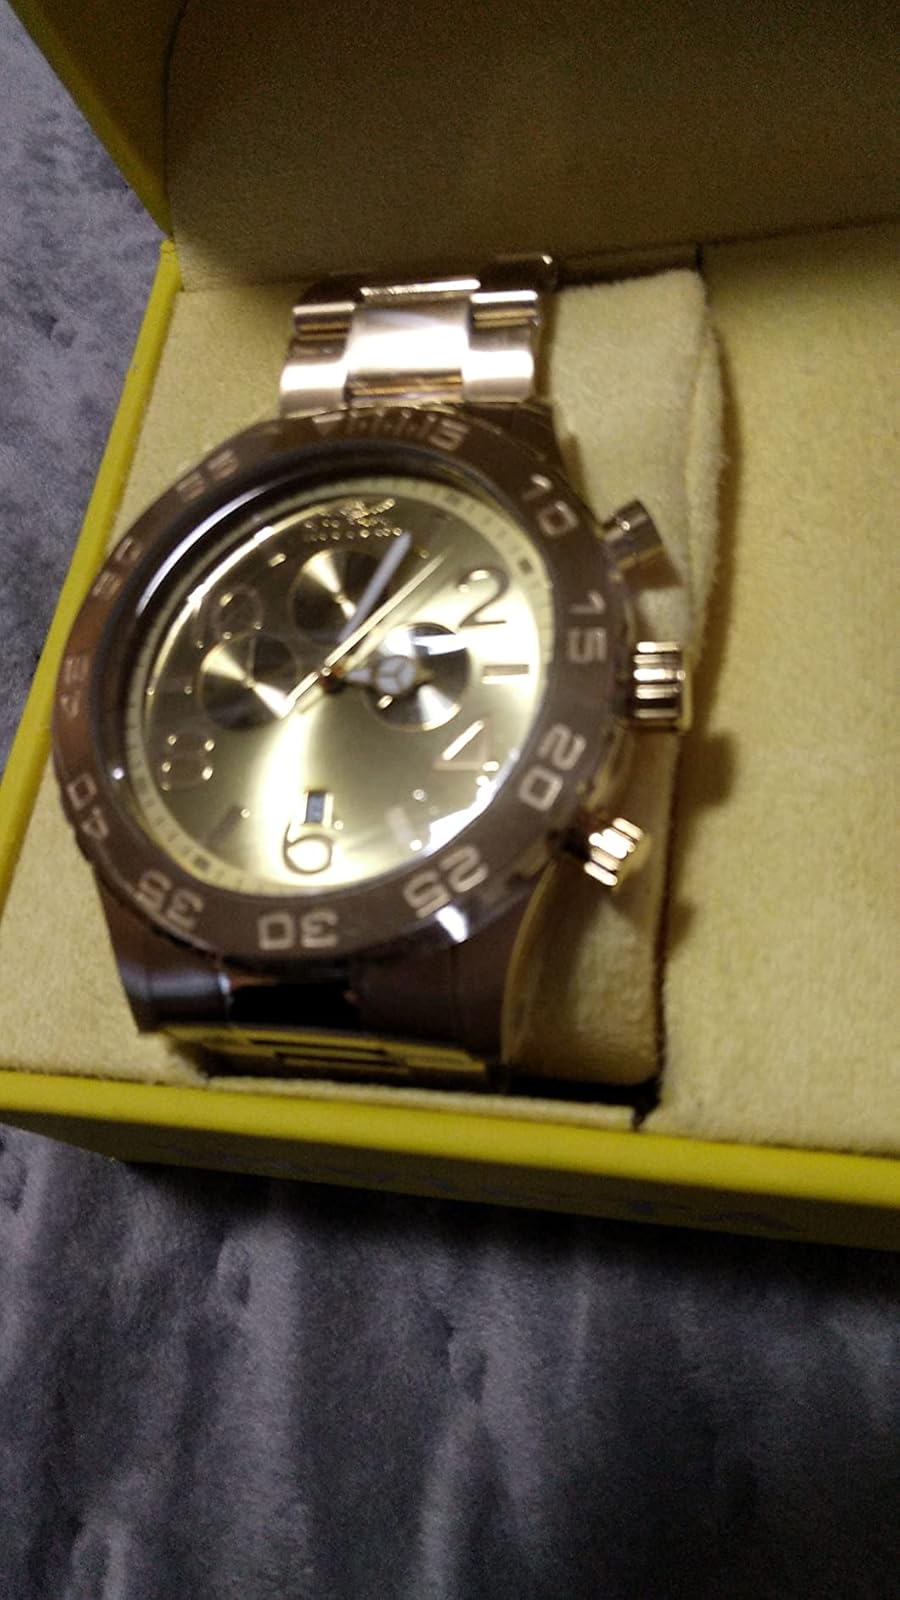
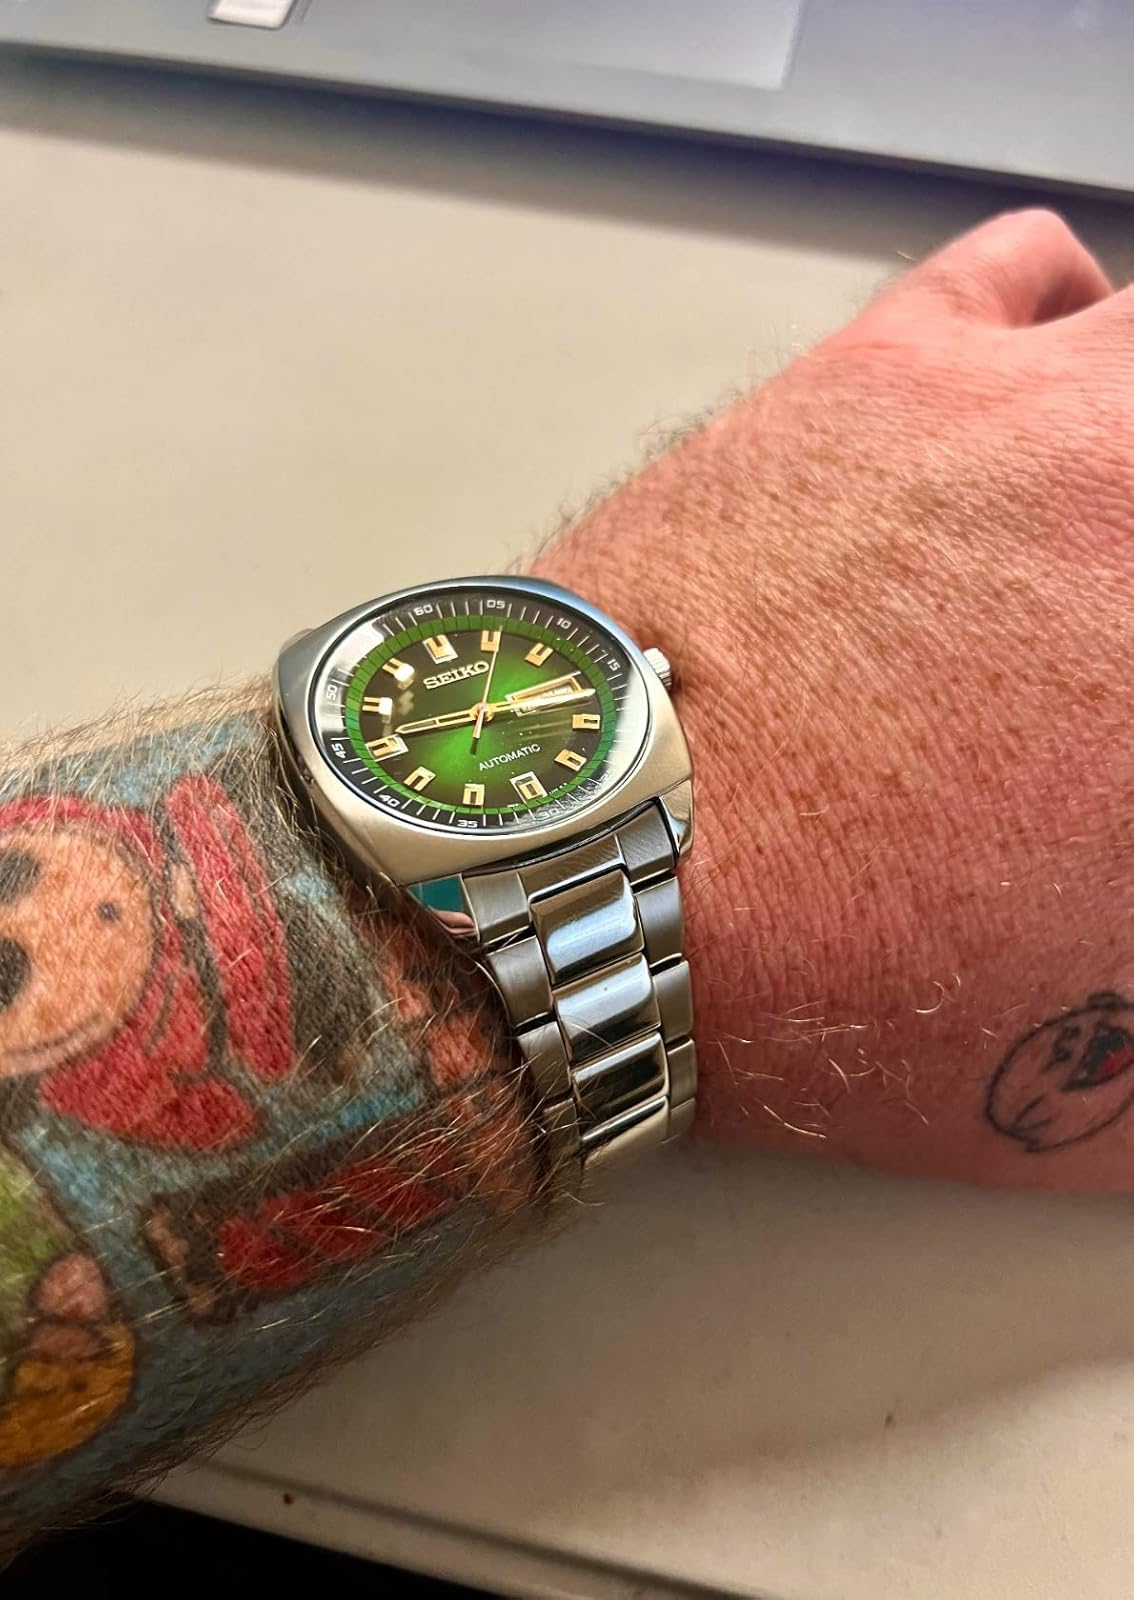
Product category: accessories_watch
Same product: no